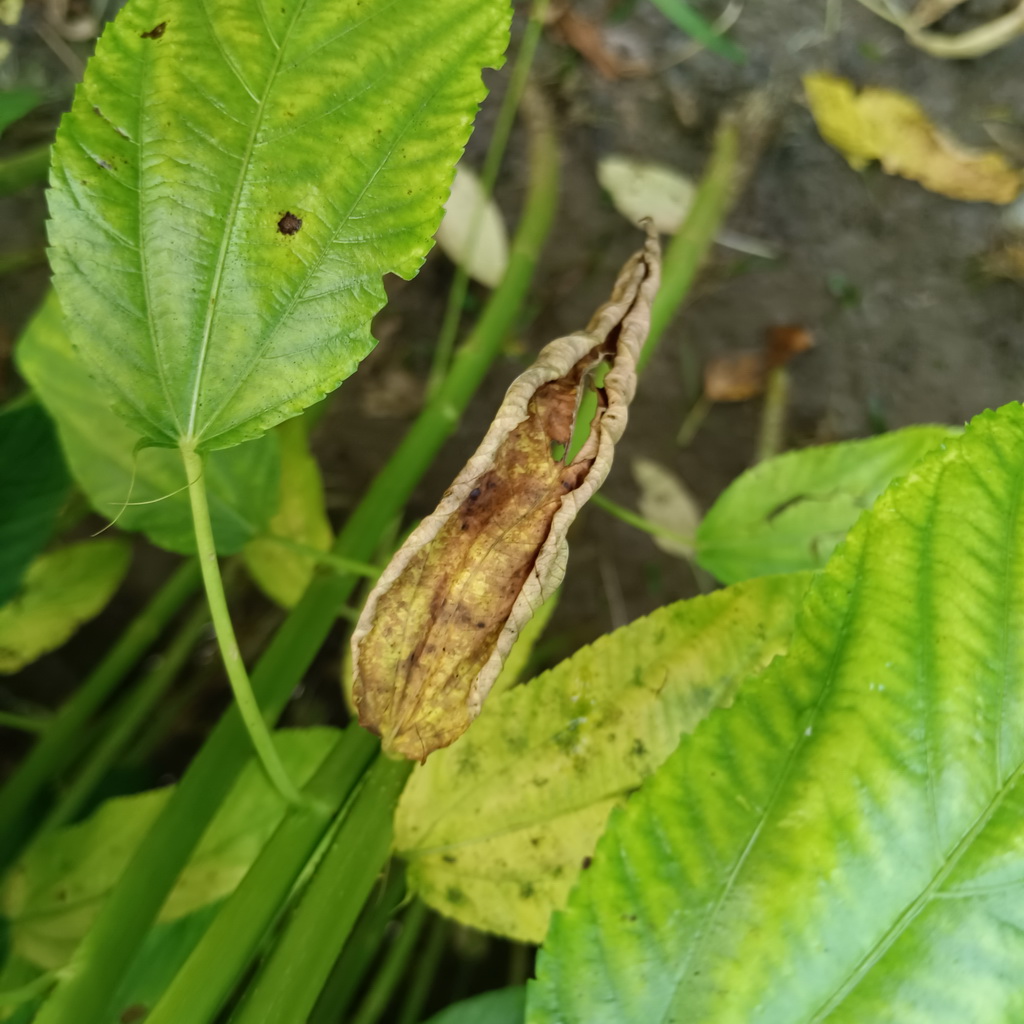
Label: Dieback